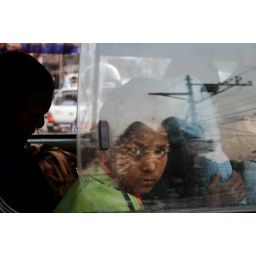
A Nepali boy in the car while in a traffic jam